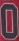
Number: 0